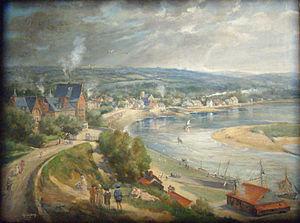
Carteret vu du Château des Sirènes, Adolphe Lalye. Exposition au Musée Thomas-Henry, Cherbourg-Octeville, prêt de la mairie de Barneville-Carteret
Barneville-Carteret est une commune française, située sur la Côte des Isles dans le département de la Manche en région Normandie, peuplée de 2 231 habitants.